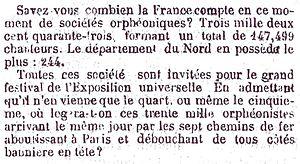
Article donnant le nombre de sociétés orphéoniques en France en 1867.
Orphéon désigne soit une chorale d'homme, soit un instrument de musique fixe, à cordes et à clavier, dans lequel le son est produit par une roue qui frotte les cordes comme dans une vielle à roue.